Esteghlal Women F.C.

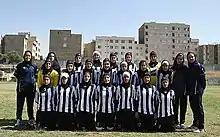
Esteghlal W.F.C. in 2012

In 2000s Esteghlal LFC, the new name of Taj after the revolution, restarted its activities and Esteghlal's academy had a section for girls football. In winter of 2009 a match between male and females youth teams which ended in 0–7 victory for the boys angered the authorities for breaching the country's strict gender segregation laws and put a stop on Esteghlal LFC activities for a second time in its history.